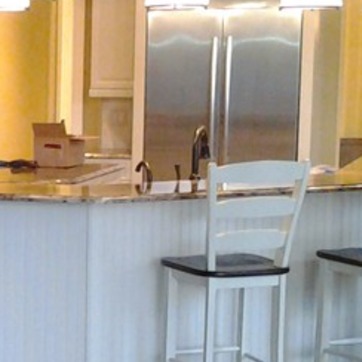
Material: metal